Lennox-King Glacier

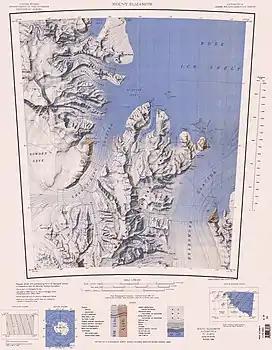
Lower part of the glacier, to the southwest of the map.

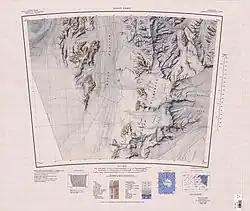
Bowden Névé and part of the upper glacier, to the southeast of the map.

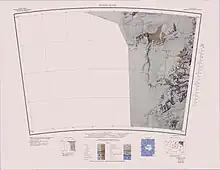
Law Glacier and Walcott Névé at the head of the glacier.

Lennox-King Glacier drains Bowden Névé and flows northeast between the Holland Range and the Queen Alexandra Range of Antarctica to enter Richards Inlet and the Ross Ice Shelf.